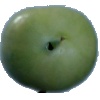
Label: Tomato not Ripened 1